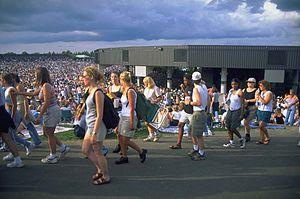
Lilith Fair est un festival de musique féminin créé par Sarah McLachlan en 1996.